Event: Nepal Earthquake
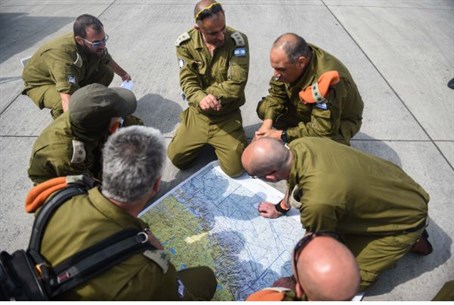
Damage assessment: no_damage